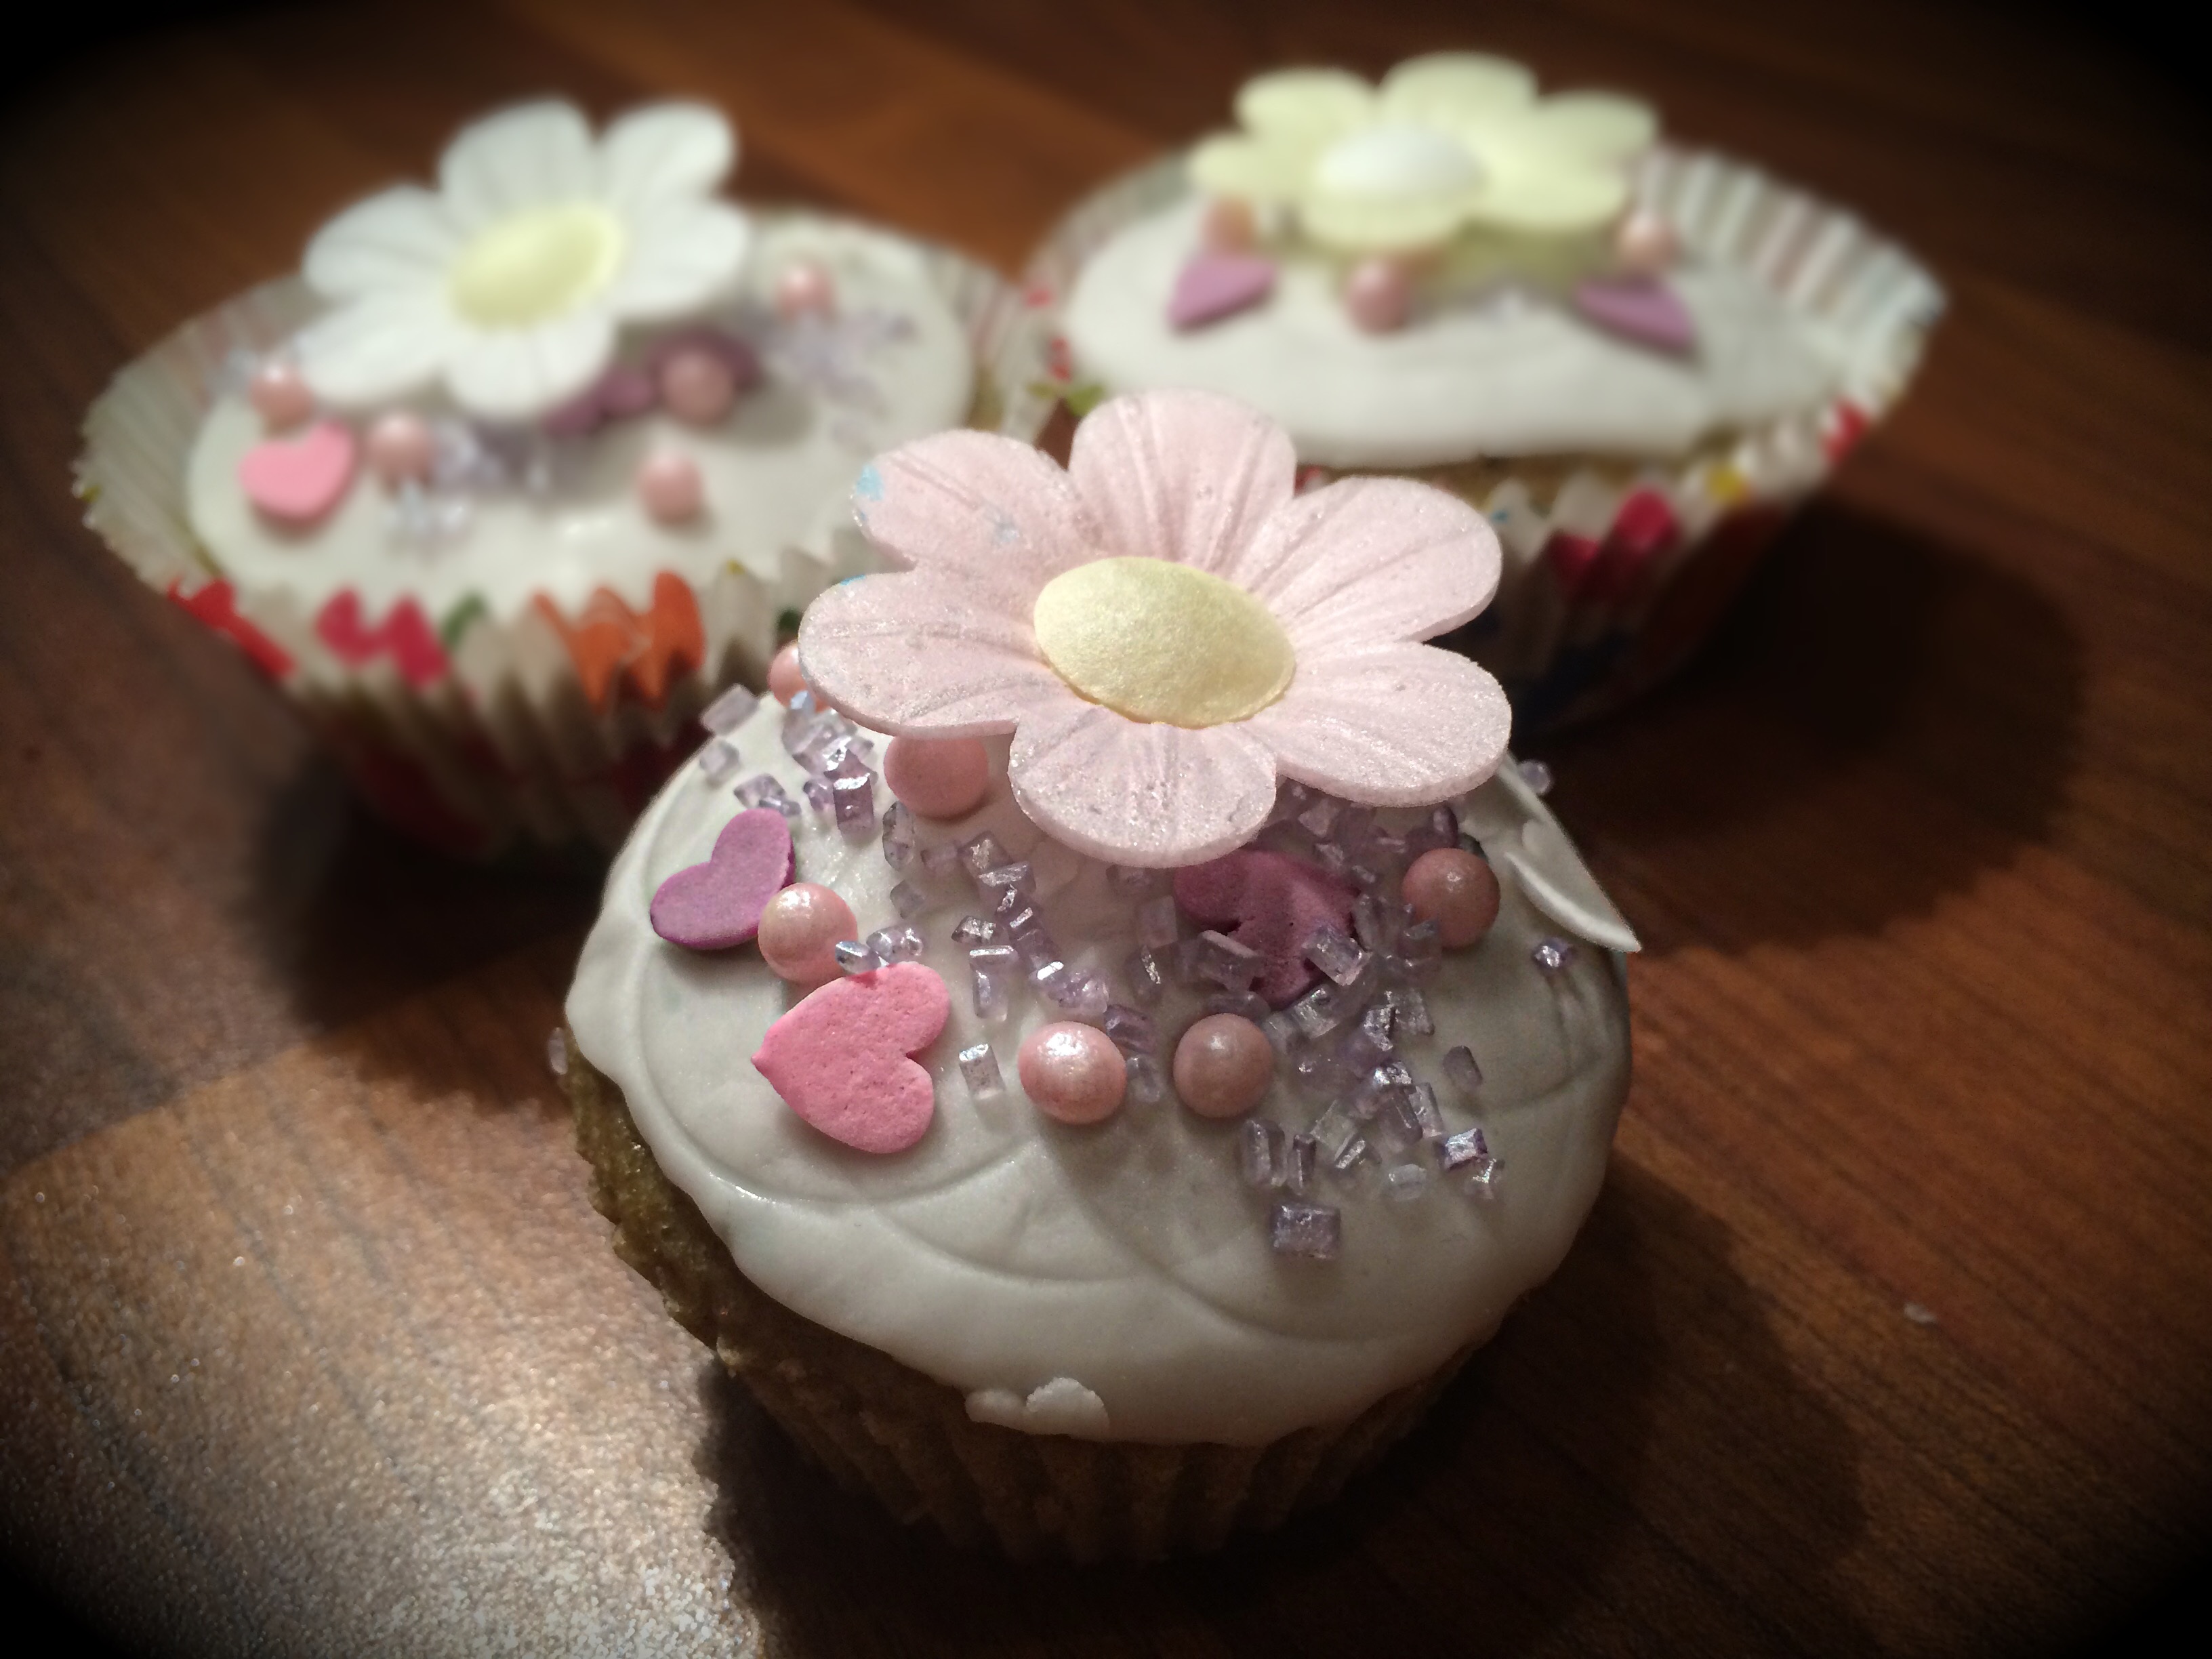
flower, petal, food, pink, cupcake, dessert, delicious, cake, homemade, pastries, icing, tart, fondant, sweetness, muffins, flavor, sugar paste, buttercream, cake decorating